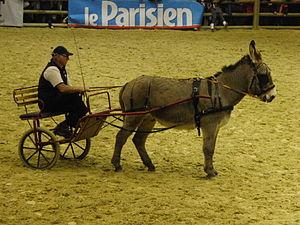
Présentation d'un âne du Cotentin attelé - Salon international de l'agriculture 2013, Paris, France
L’âne du Cotentin est une race d’âne originaire de l’ouest de la France et plus précisément du département de la Manche. Longtemps utilisé comme animal de bât dans les exploitations agricoles, notamment dans le transport des bidons de lait, il sert de nos jours aux activités de loisirs et de tourisme. La race a été reconnue par le Ministère de l’Agriculture en 1997. L'Association de l'âne du Cotentin est l'association de la race gérant le studbook et assurant sa promotion. Si l'élevage est principalement centré en Normandie dans le berceau d'origine de la race, on trouve la présence de l'âne du Cotentin dans de nombreux autres départements français.